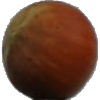
Label: nut_forest